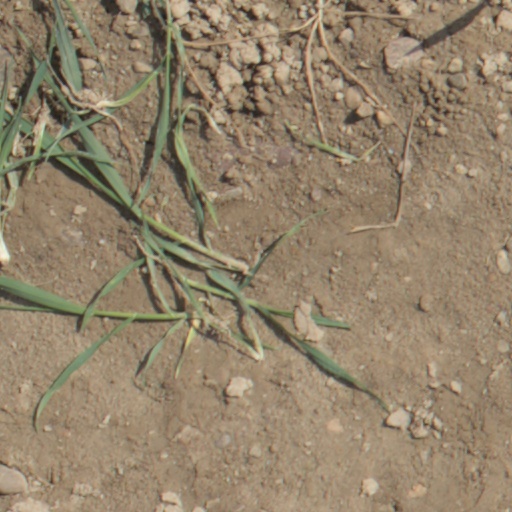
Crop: wheat